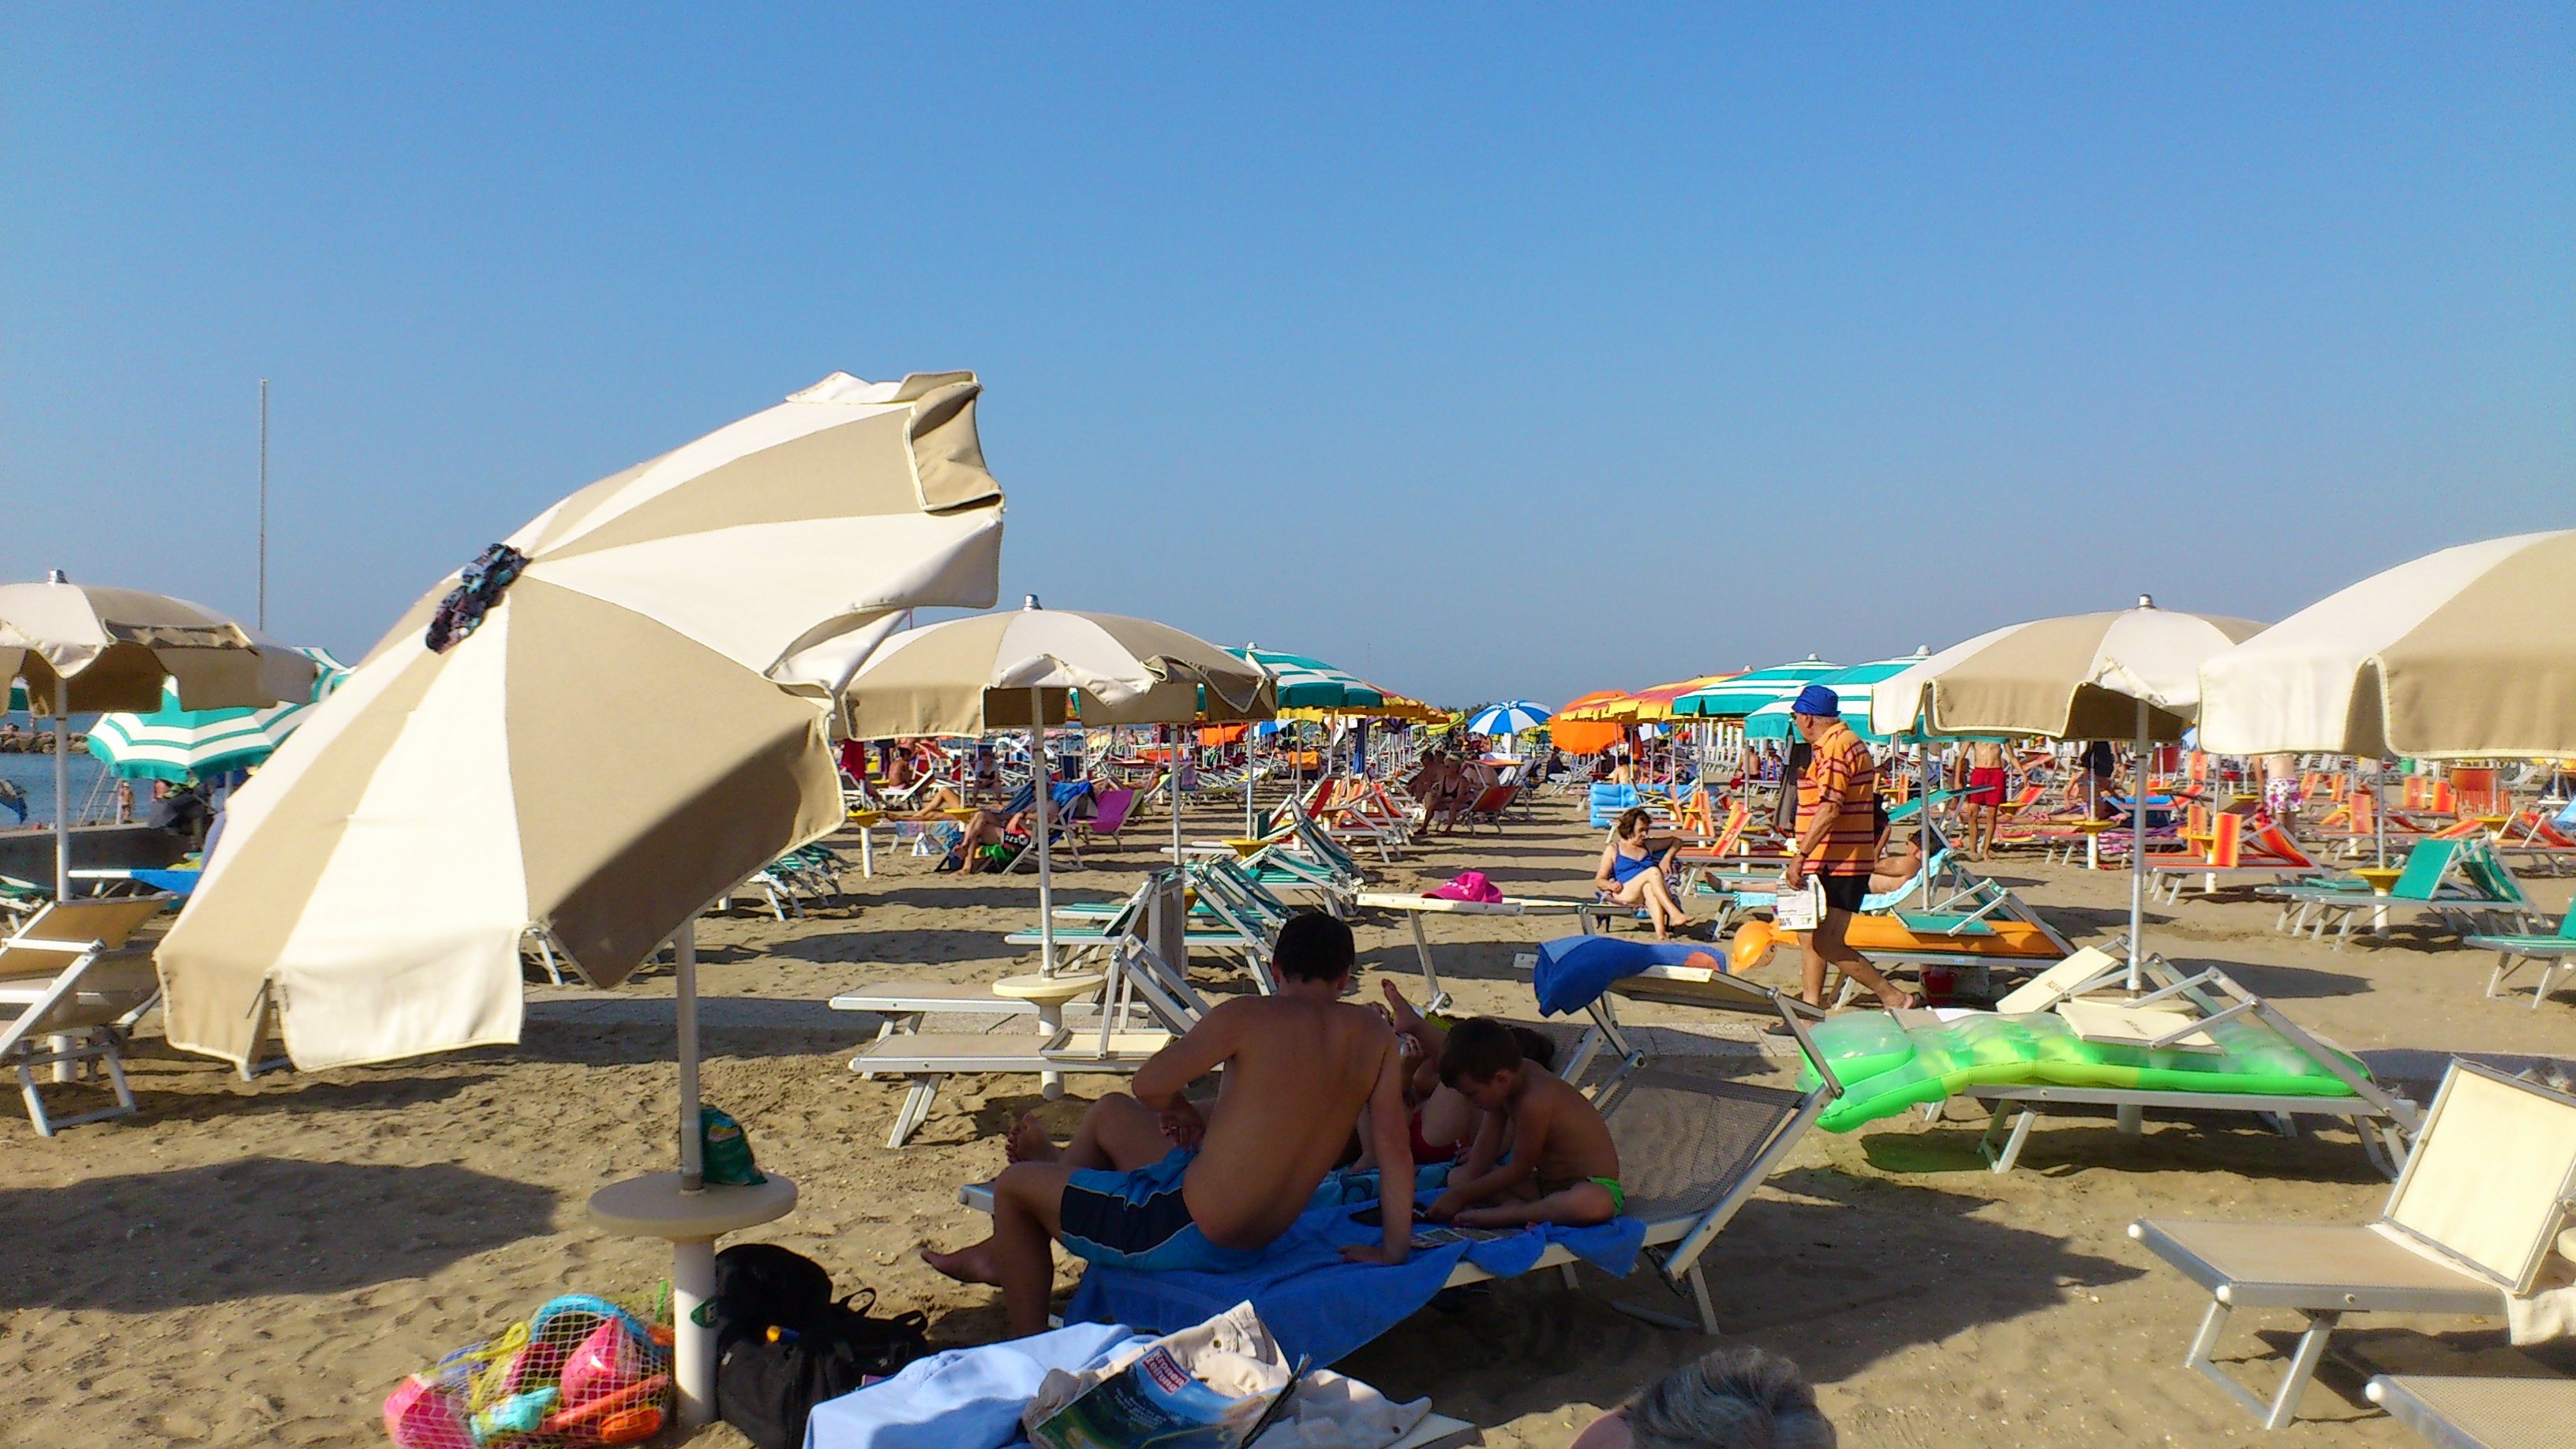
beach, sea, sunbathing, holiday, italy, market, tourism, leisure, sun lounger, festival, parasol, fair, recovery, sand beach, adriatic sea, sun loungers, mass tourism